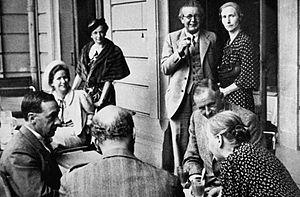
Valentine et Jean Piaget lors d’une conférence du Bureau international d’éducation en 1932. Español: Valentine y Jean Piaget en una conferencia de la Oficina Internacional de Educación (más tarde parte de la UNESCO) en 1932.
Le Bureau international d'éducation est un centre de l'UNESCO, spécialisé dans le développement des contenus, méthodes et structures d'éducation. Le BIE construit des réseaux permettant le partage des expériences et des compétences, il favorise la coopération régionale et internationale.